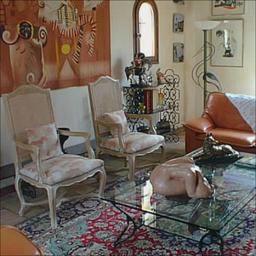
Room type: livingroom